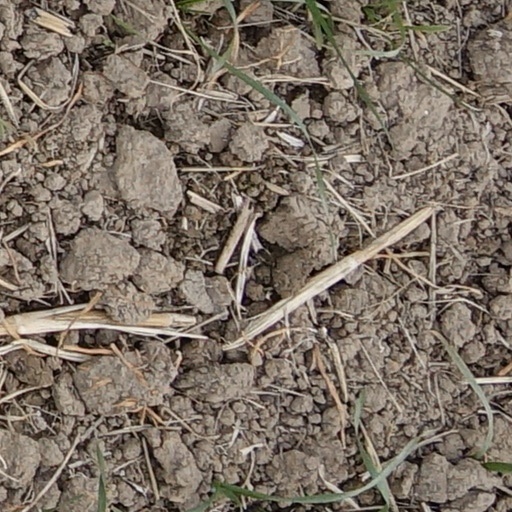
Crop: wheat